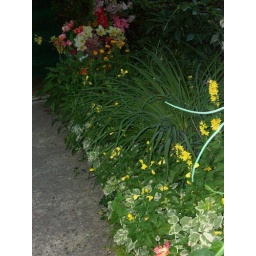
my mom flower in her flower bed